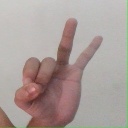
अक्षर: ण